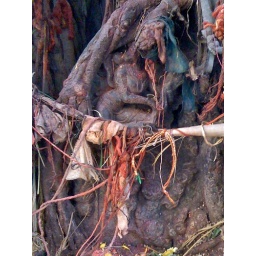
The immortal banyan tree called the Akshayabat. a female figure inbedded in the tree trunk